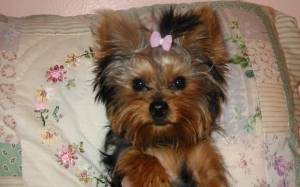
Animal: dog
Breed: yorkshire_terrier